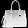
Label: Bag